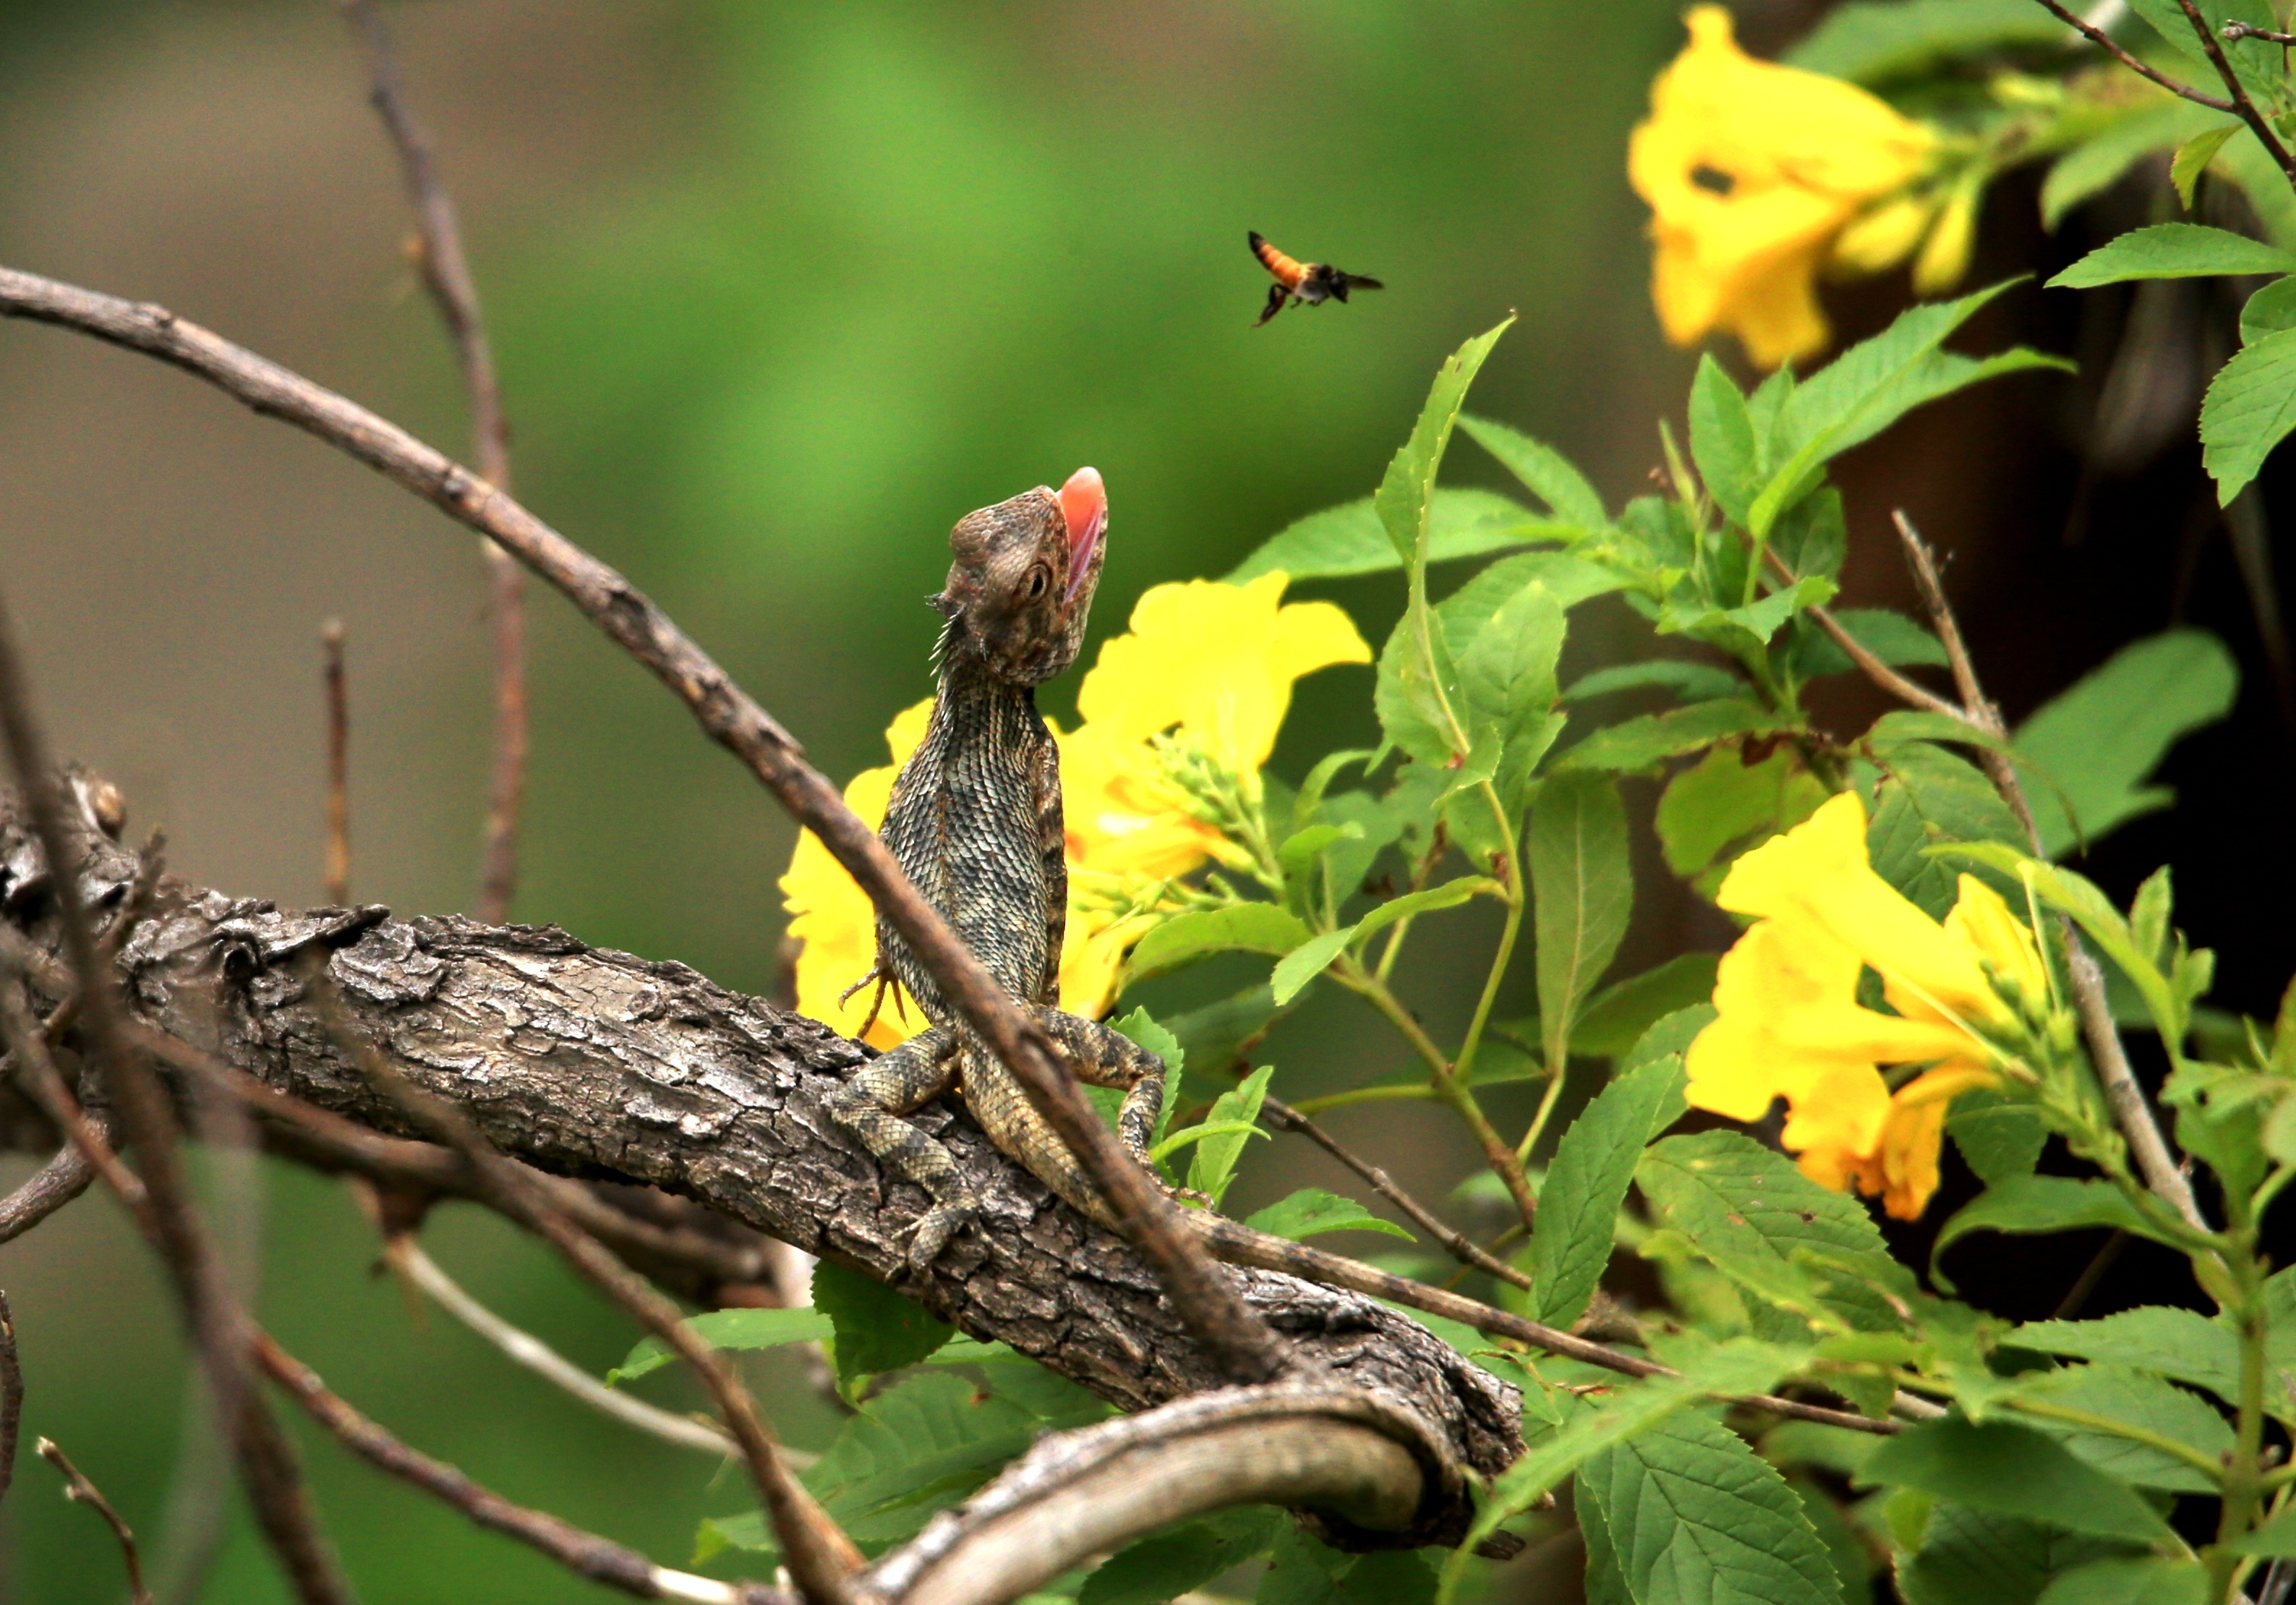
nature, branch, bird, leaf, flower, wildlife, insect, flora, fauna, invertebrate, macro photography, perching bird